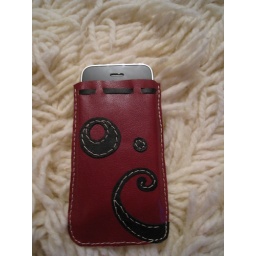
Phone case(I phone) in red and black leather,